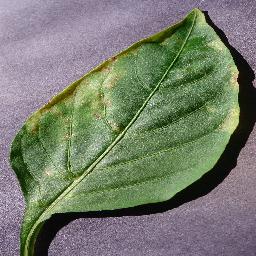
Label: Pepper,_bell___Bacterial_spot